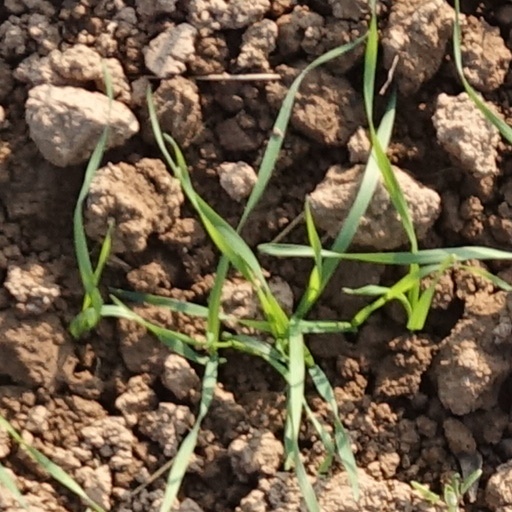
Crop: wheat